Photographers of the American Civil War

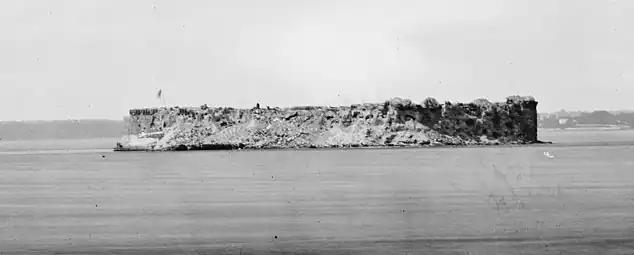
Fort Sumter, reduced to a shapeless pile of rubble, photographed by Haas & Peale across an active front (Note the Confederate flag flying above the parapet), soon after the evacuations of batteries Greg and Wagner on Sept. 7, 1863

David B. Woodbury (1839–1879) was arguably the best of the artists who stayed with Brady through the war. In March 1862, Mathew Brady sent Woodbury and Edward Whitney out to photograph the 1st Bull Run battlefield, and in May, views of the Peninsula Campaign. In July 1863, Woodbury and Anthony Berger photographed the Gettysburg battlefield for Brady, returning on November 19 to take "pictures of the crowd and Procession" (Nov. 23, 1863 letter to sister Eliza). In the summer of 1864, Woodbury photographed Grant's Headquarters Command for Brady, who had replaced Alexander Gardner as official photographer. On April 24, Woodbury assisted J.F. Coonley on the steps the Treasury Building, for the purpose of photographing the "Grand Review of the Army", "the plates being exposed with a drop shutter, this being the nearest thing to an instantaneous exposure with a wet plate." David B. Woodbury died December 30, 1866, in Gibraltar, where he had traveled, seeking a milder climate for his declining health caused by consumption.